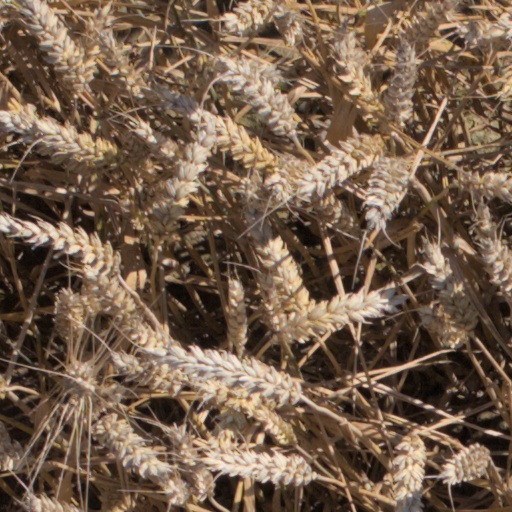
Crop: wheat